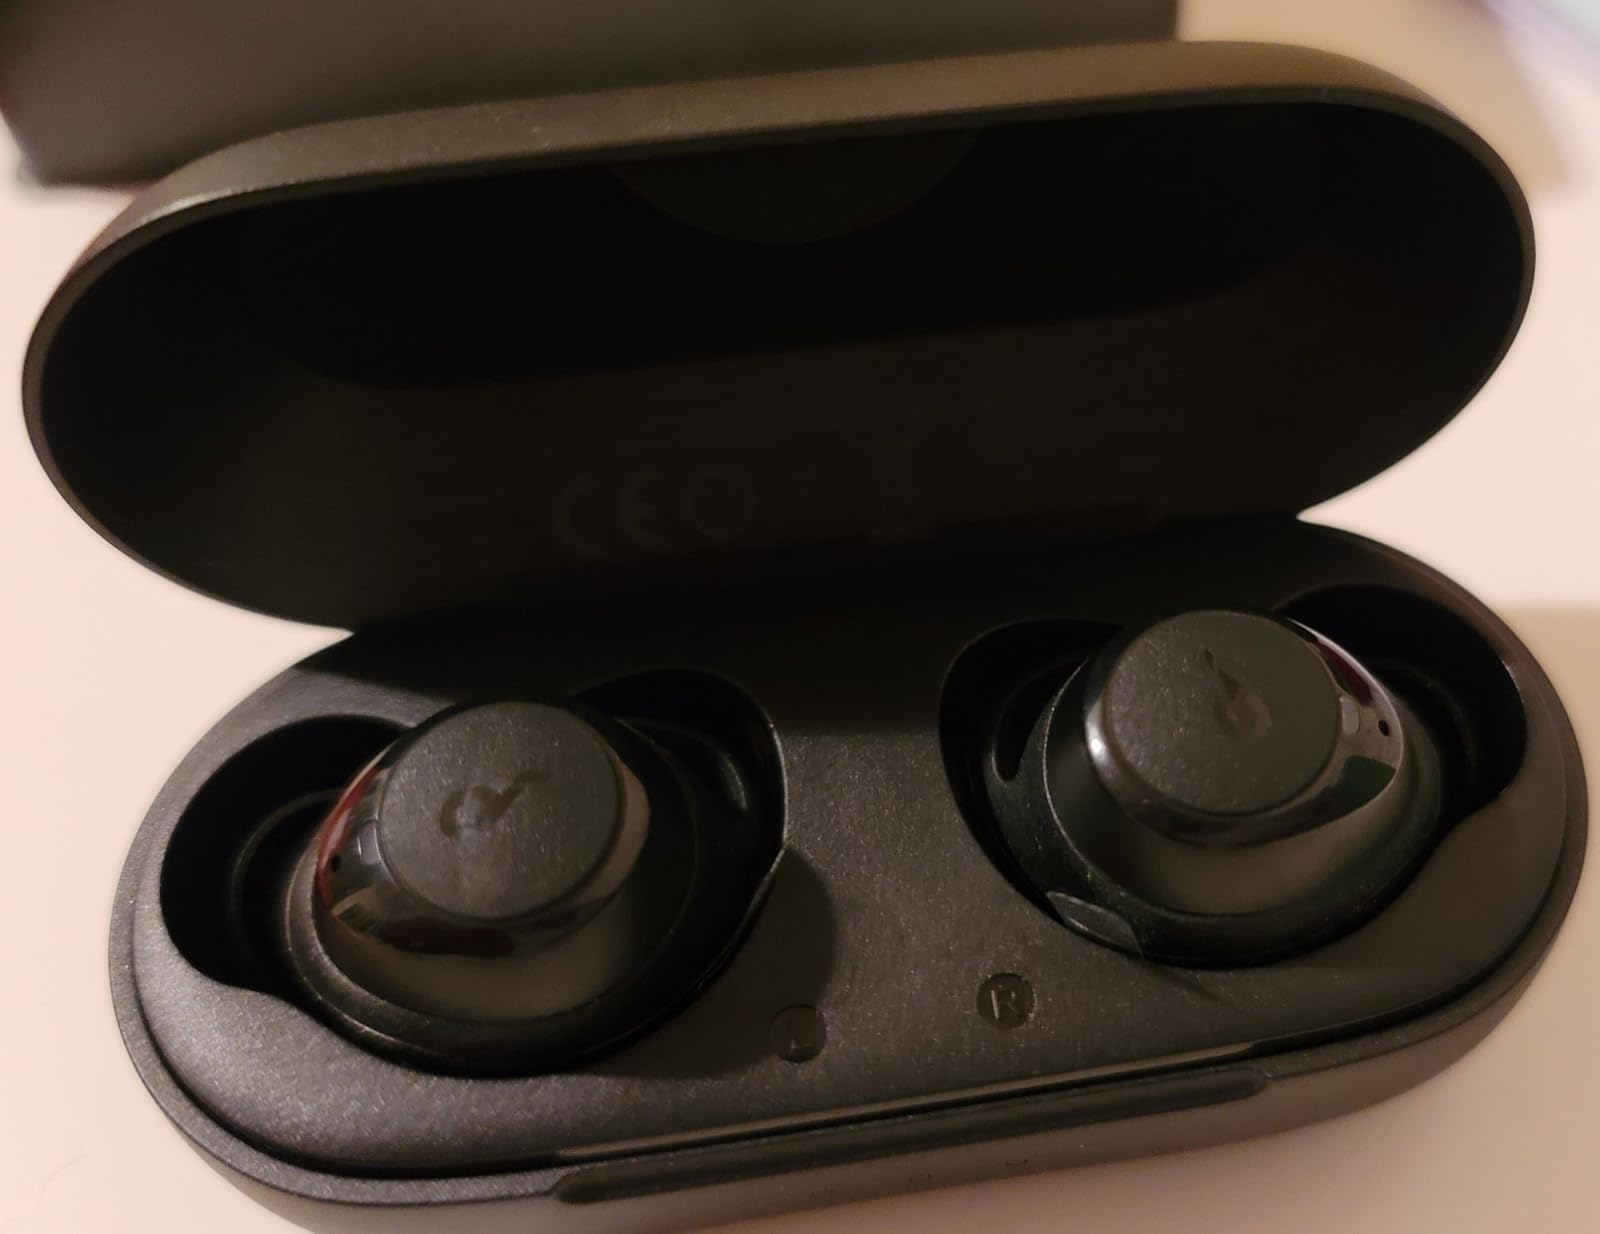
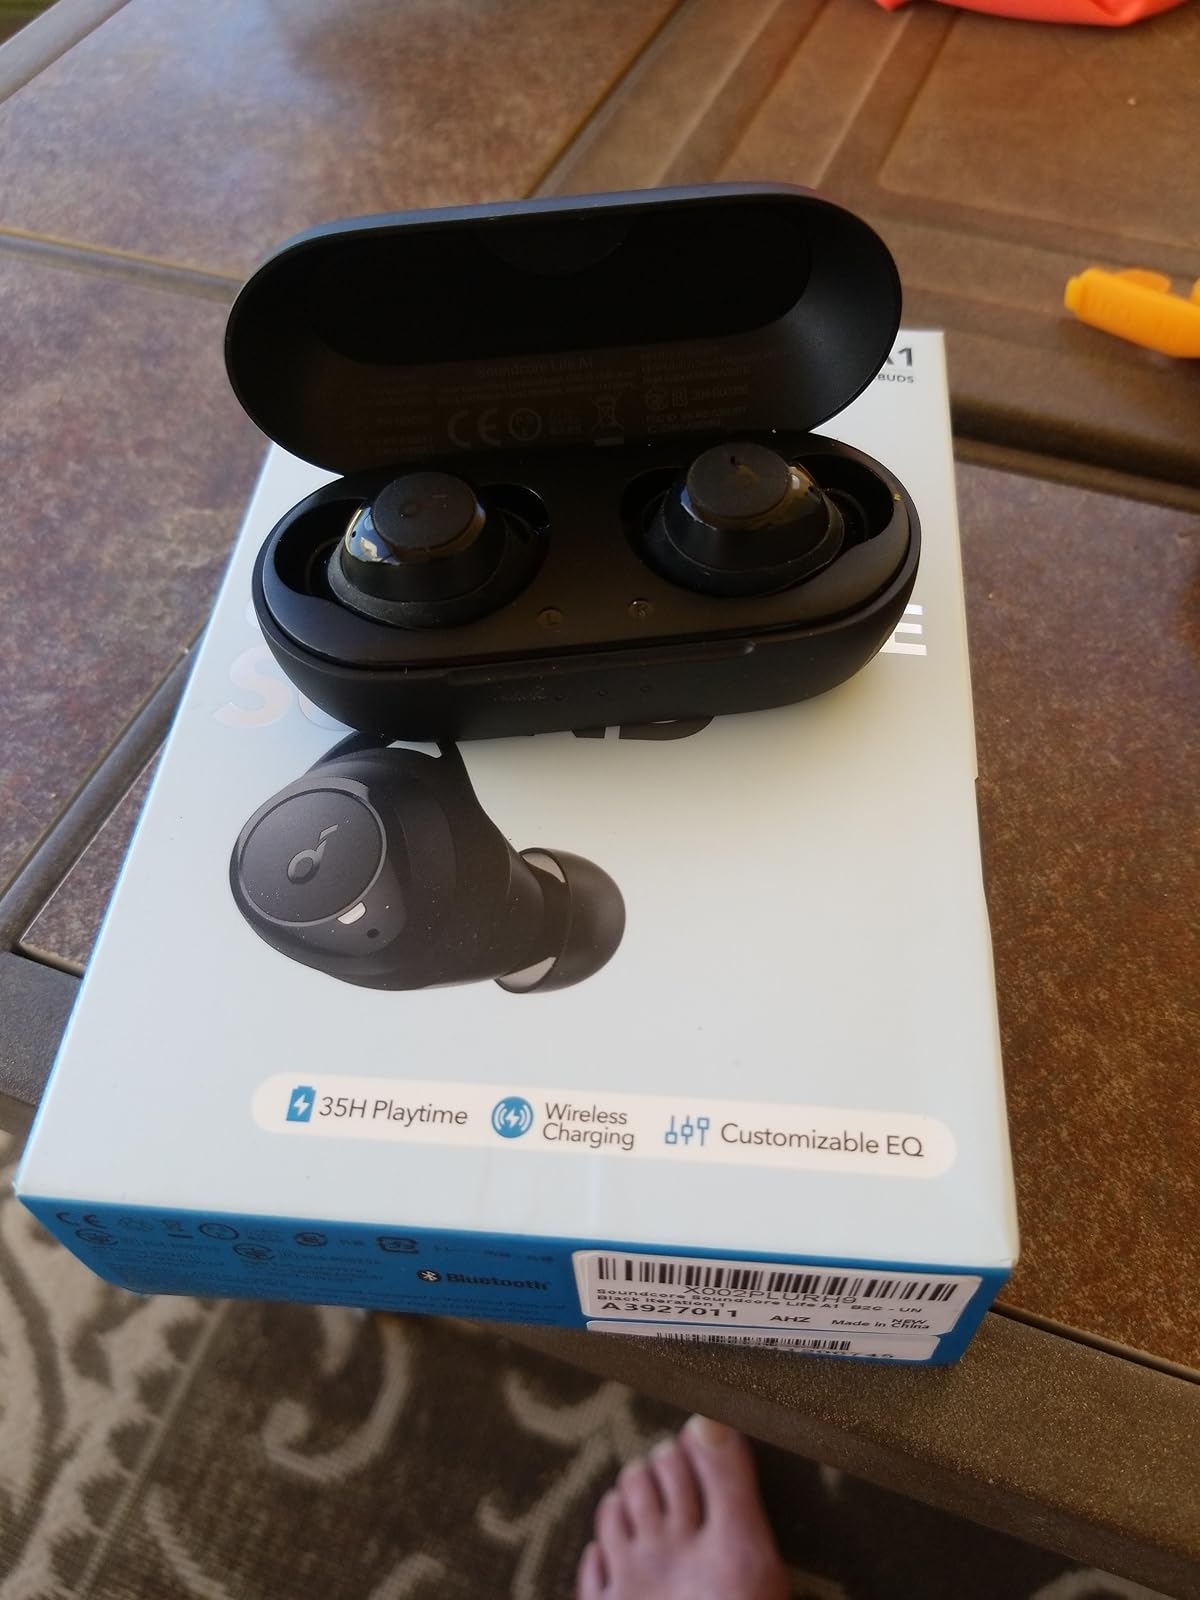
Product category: earbuds
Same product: yes